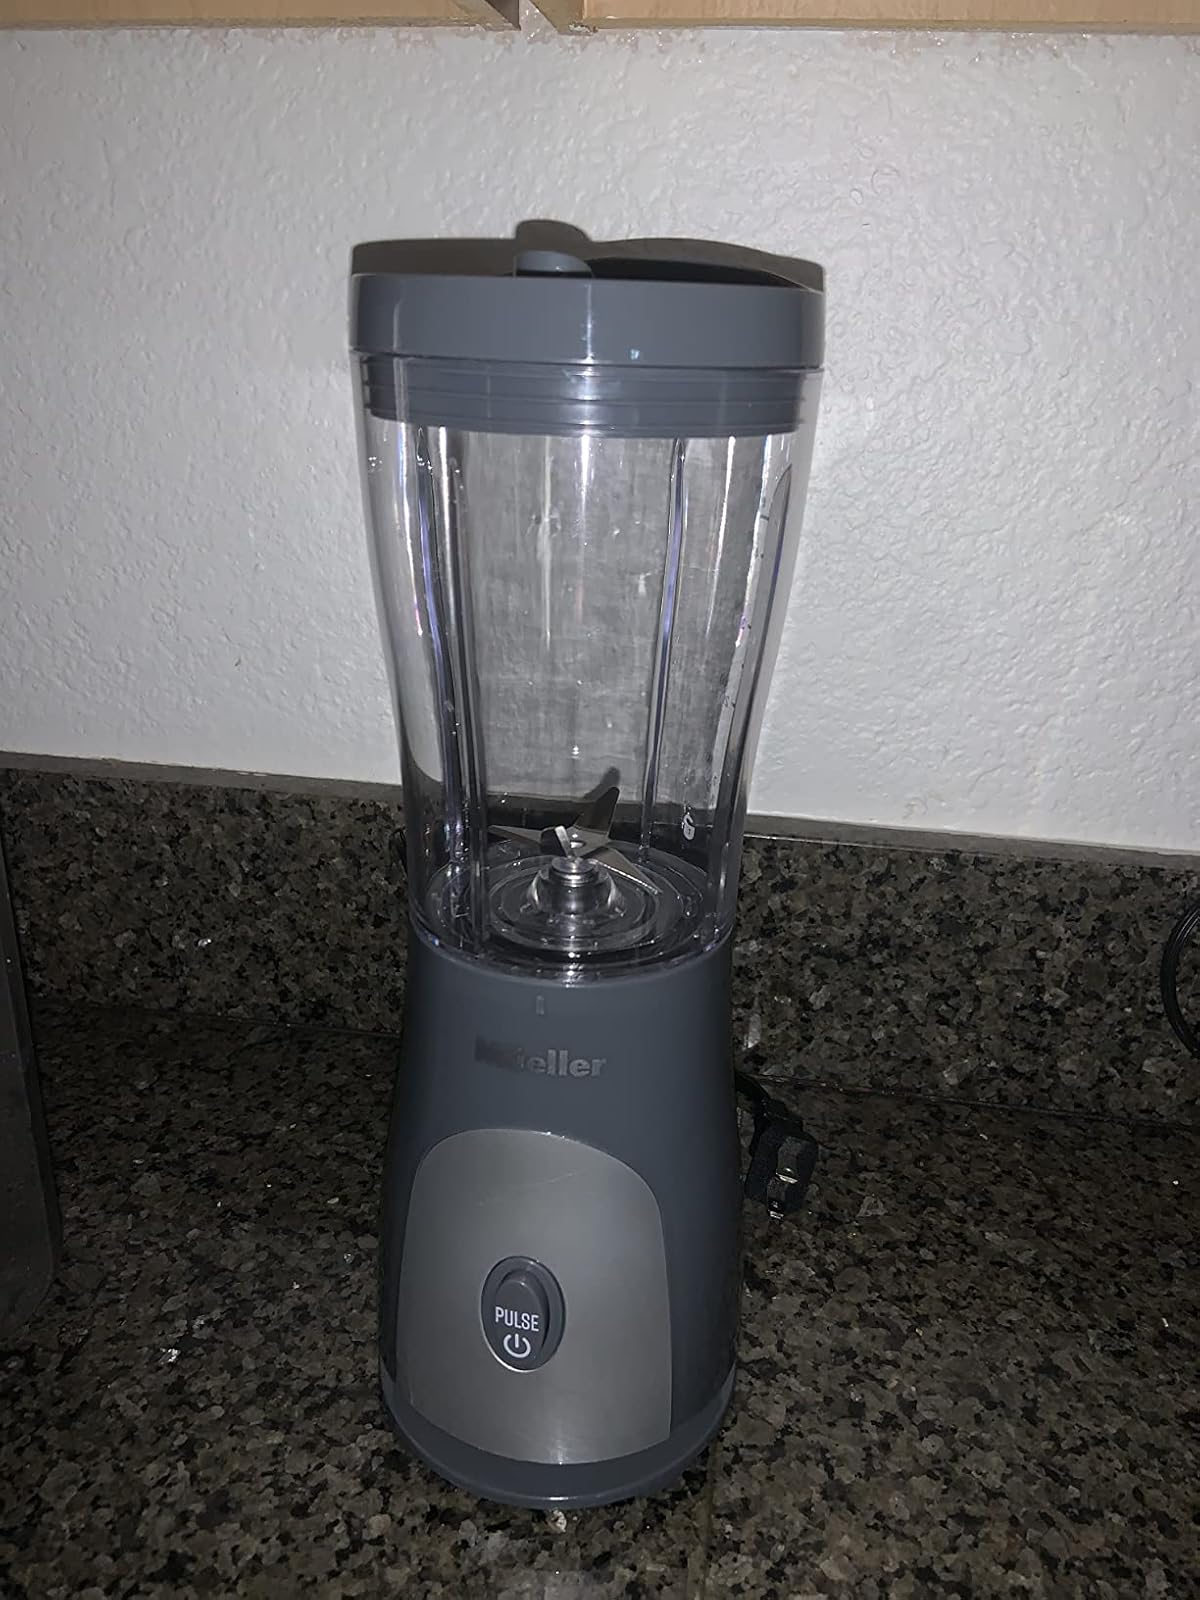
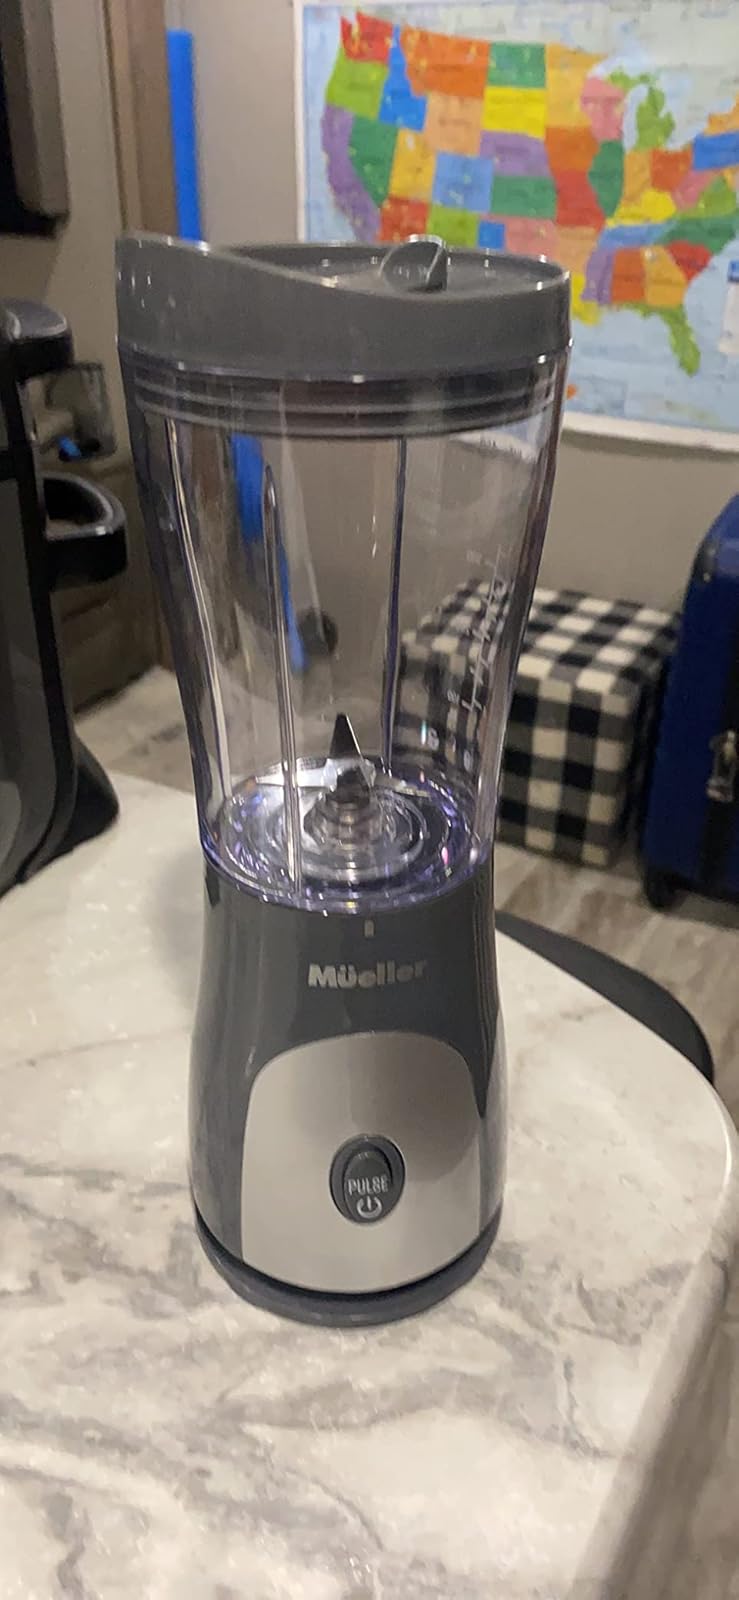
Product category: items_blender
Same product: yes